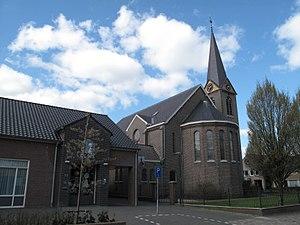
Loosbroek est un village situé dans la commune néerlandaise de Bernheze, dans la province du Brabant-Septentrional. Le 1ᵉʳ janvier 2011, le village comptait 1 266 habitants.